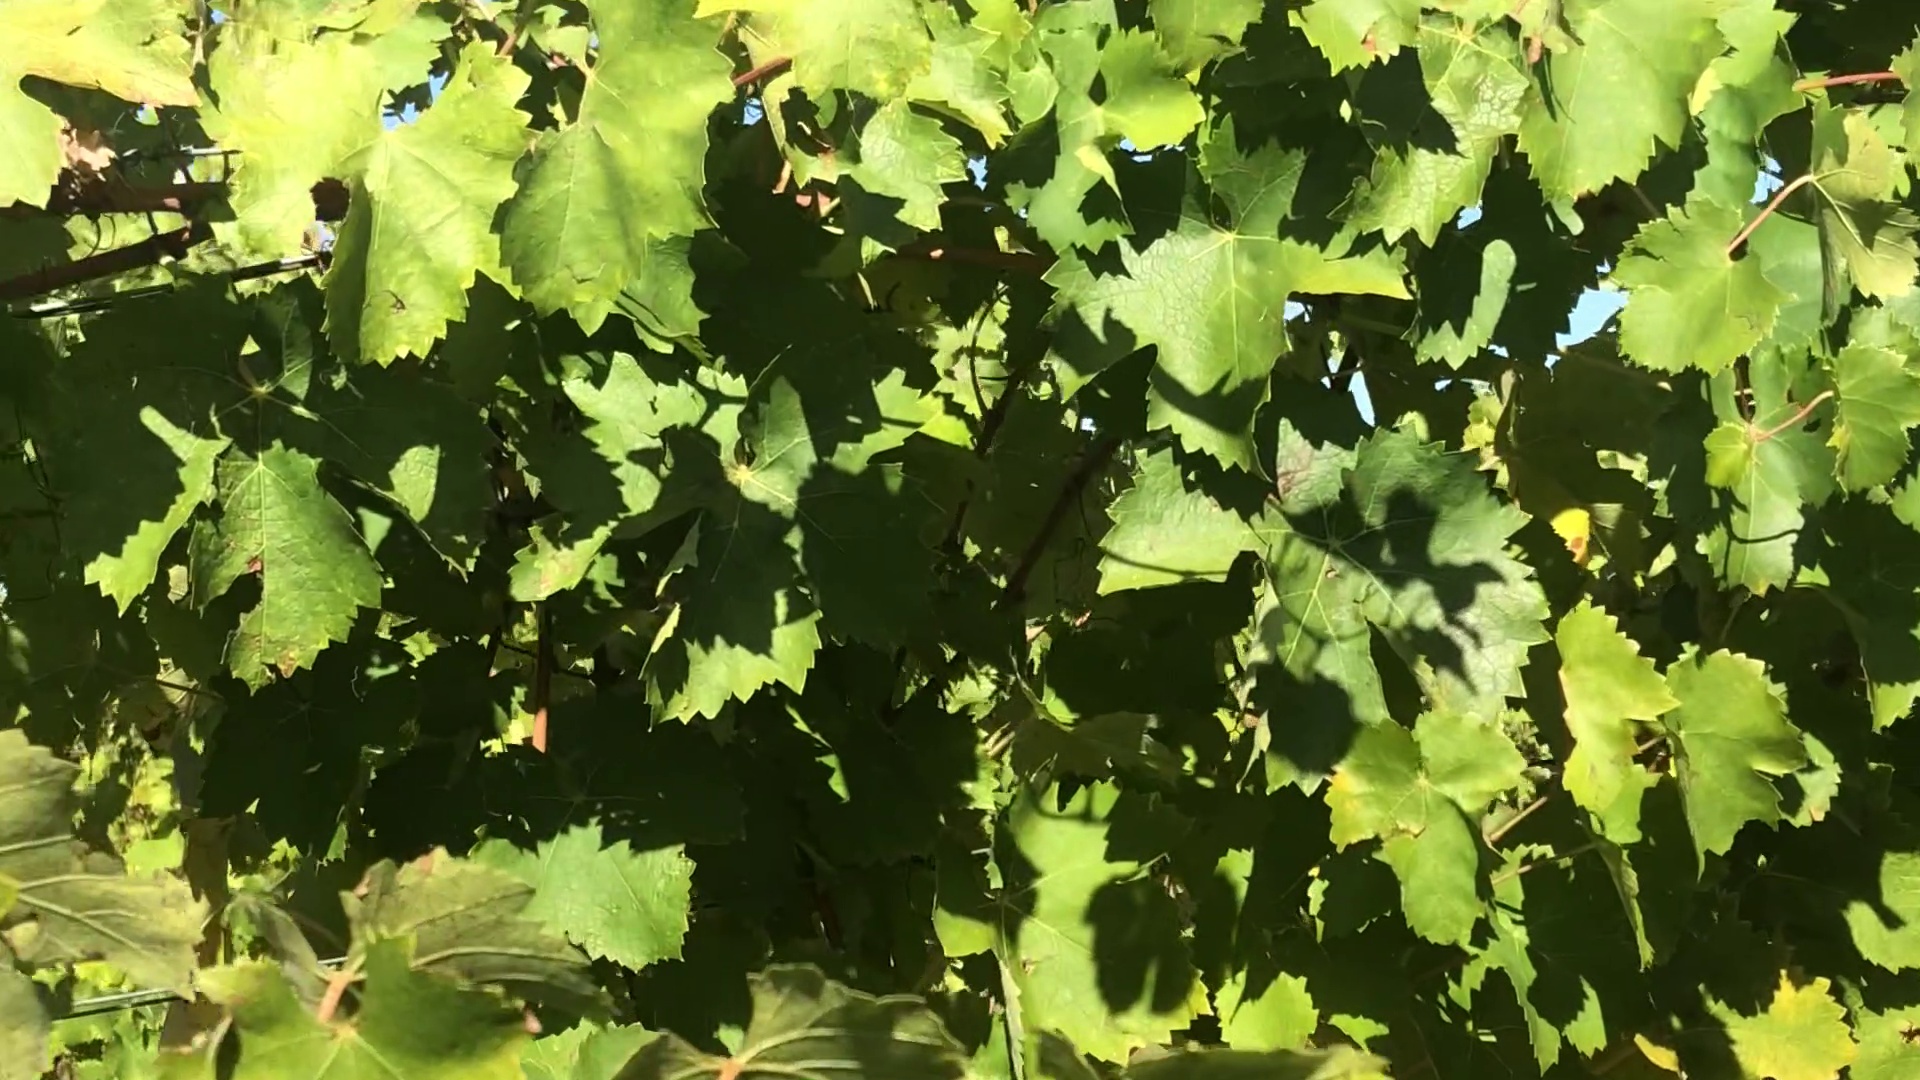
Label: healthy